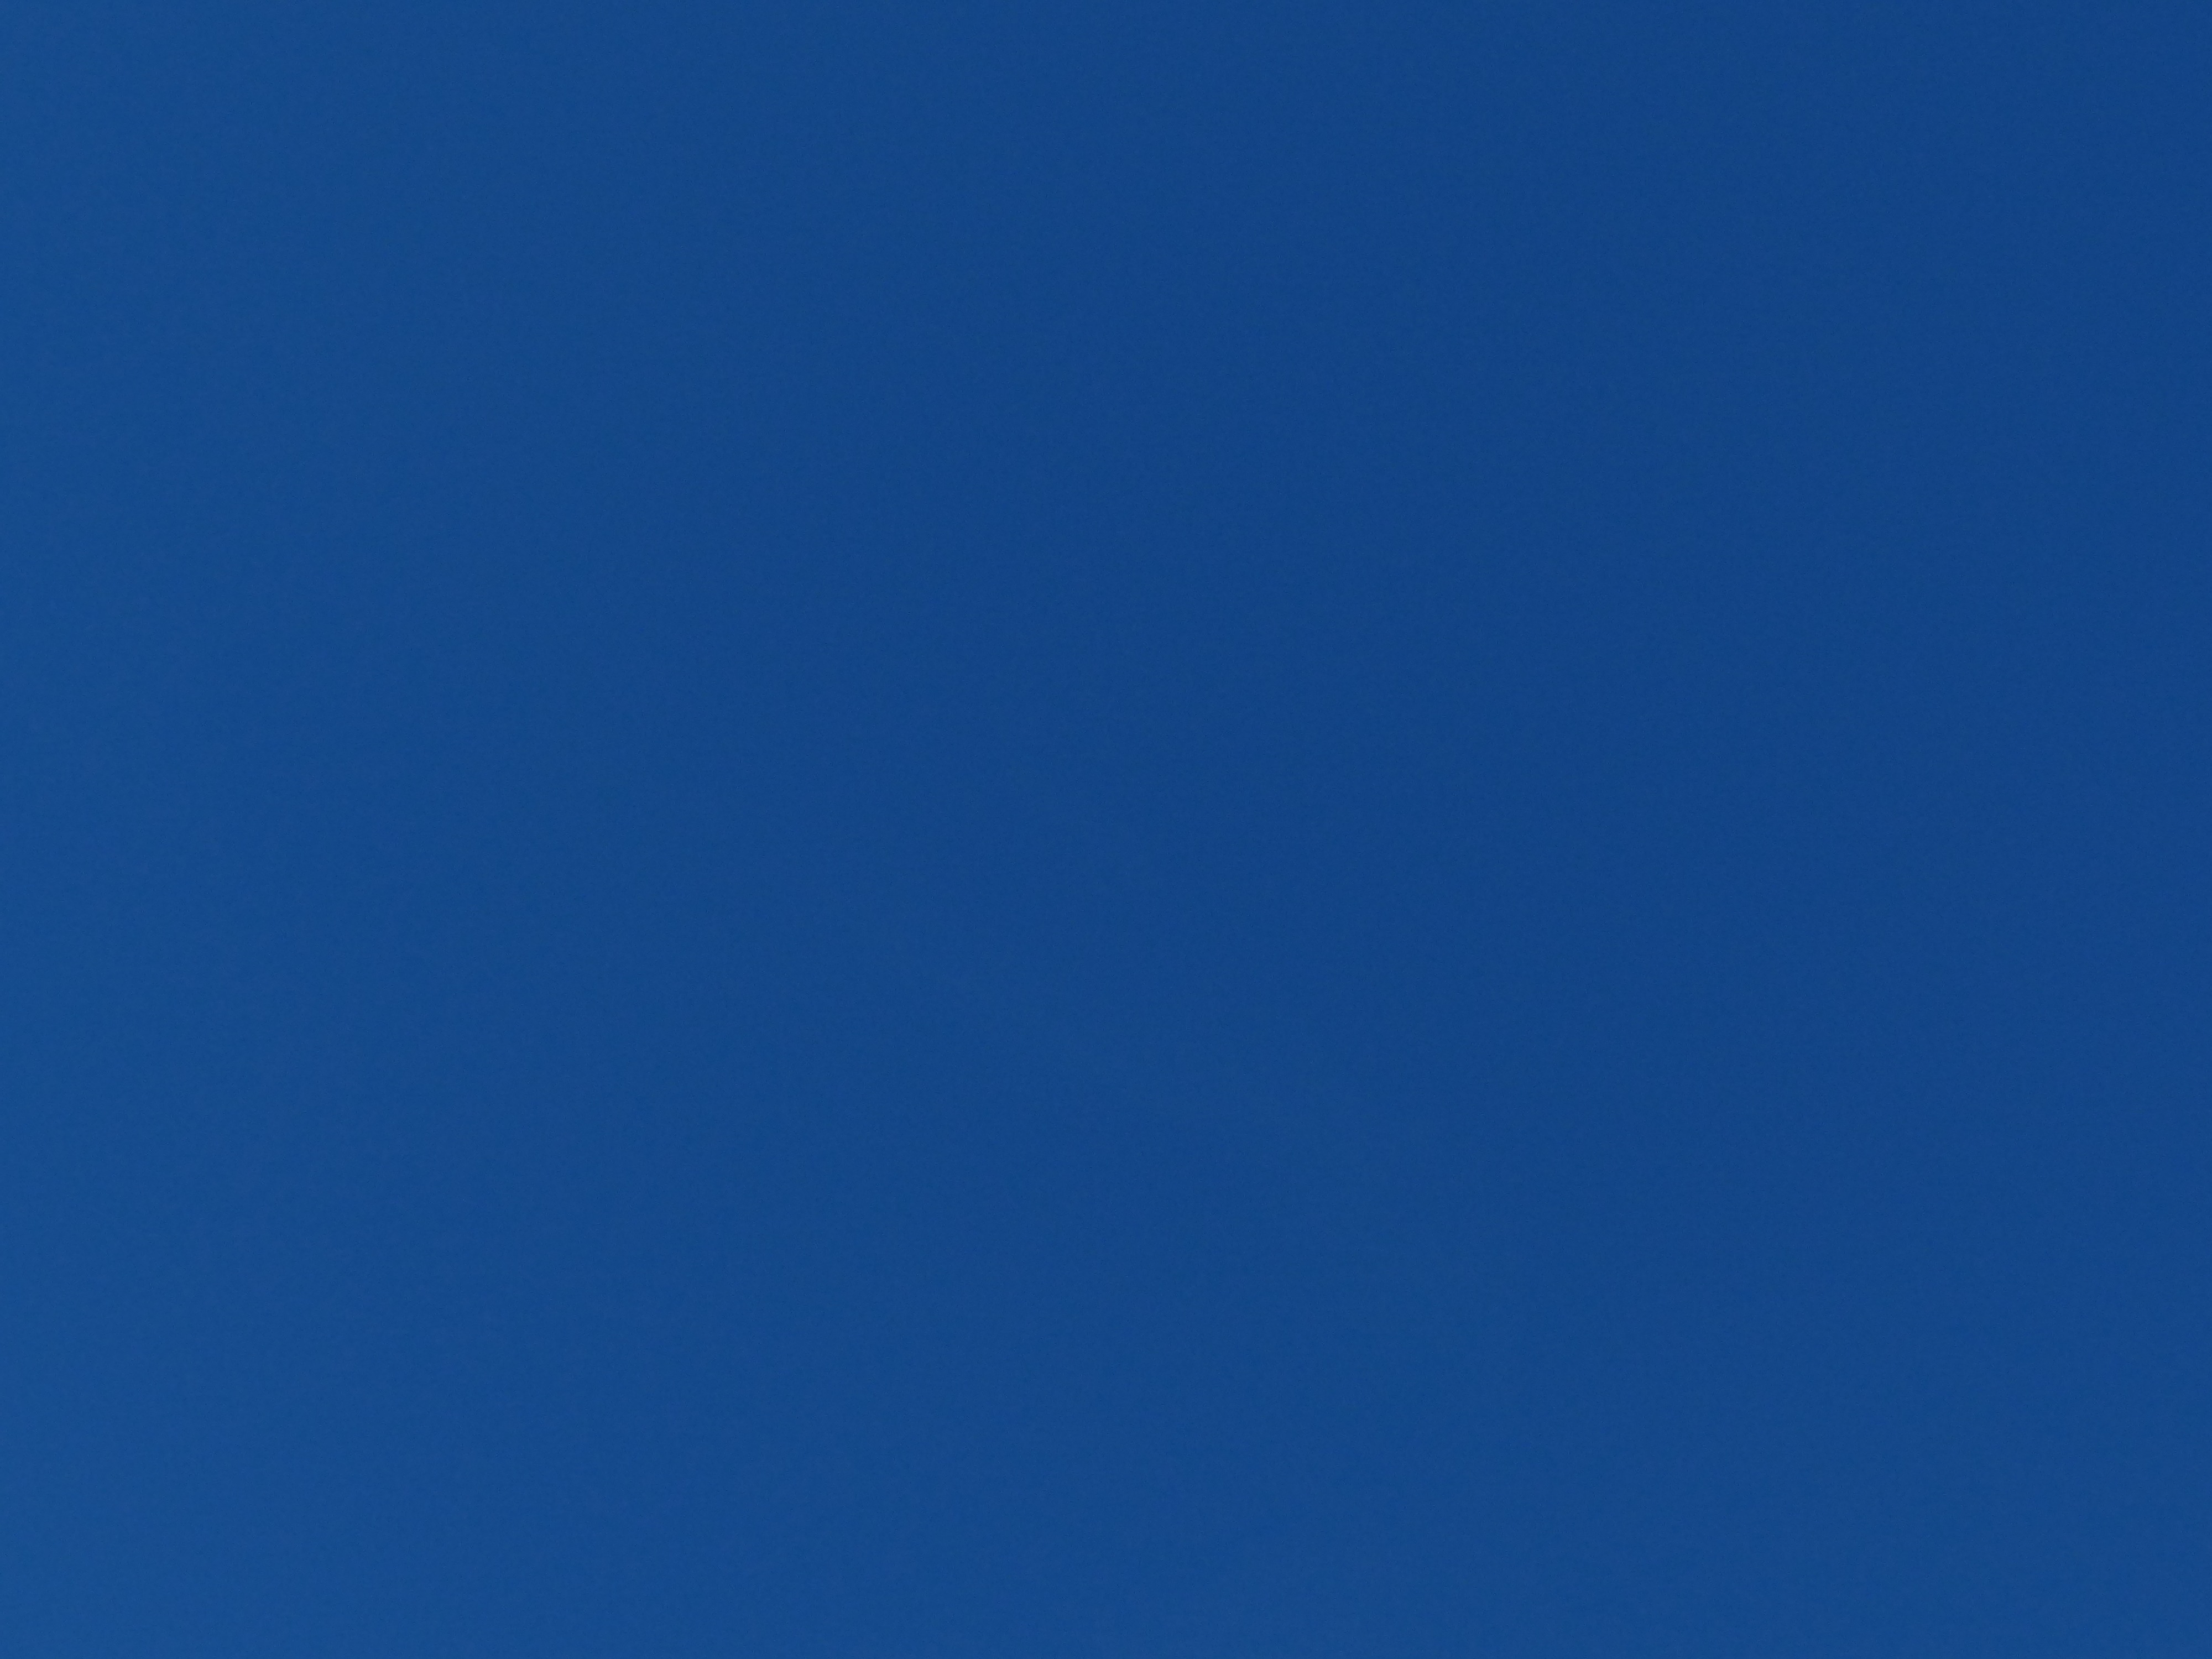
horizon, cloud, sky, wave, raindrop, atmosphere, line, blue, background image, background, wallpaper, partly cloudy, dark blue, desktop background, screen background, atmosphere of earth